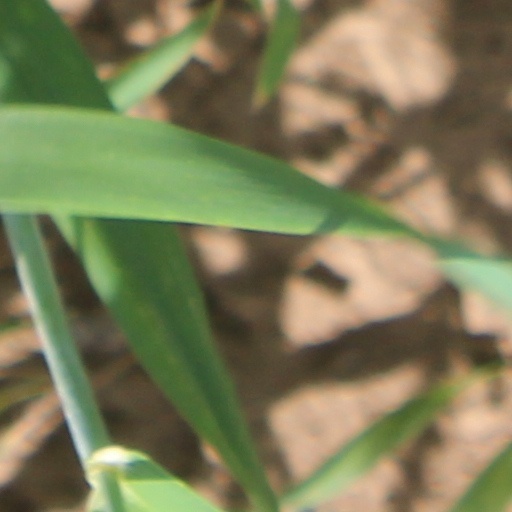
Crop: wheat